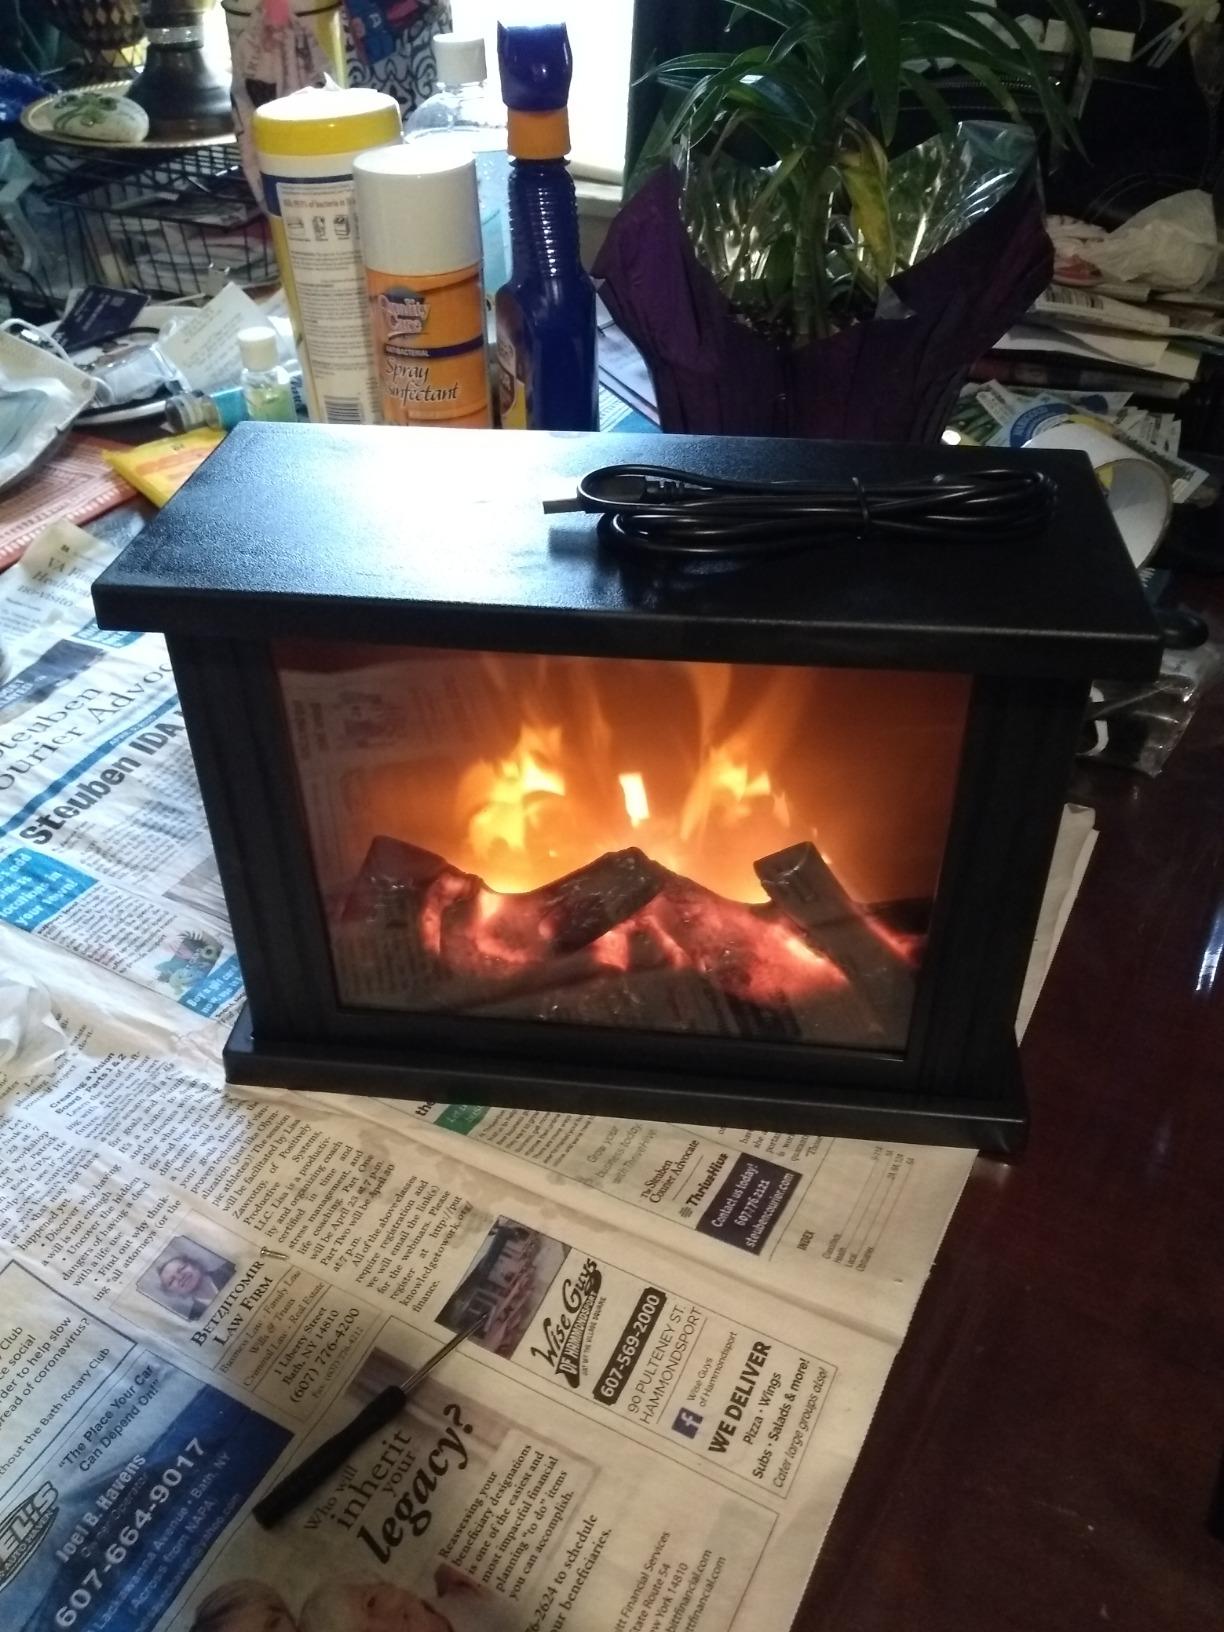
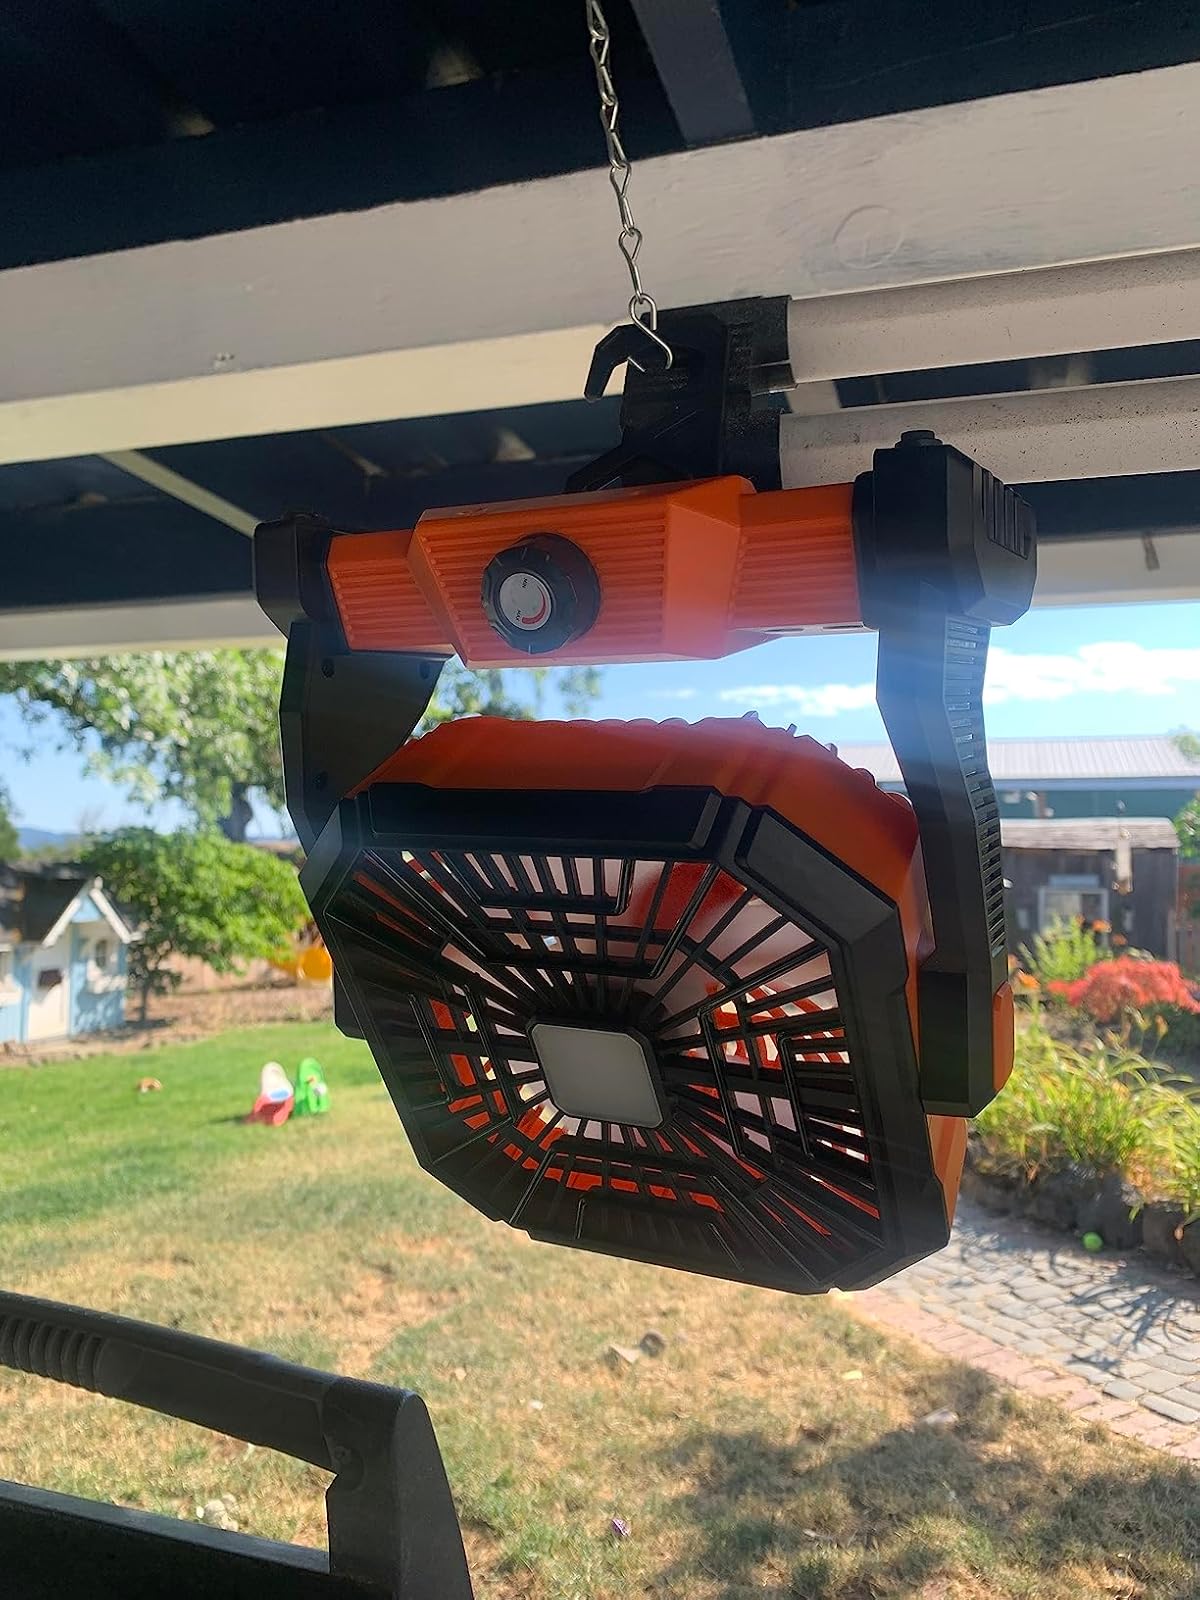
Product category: lantern
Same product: no